Misha Brusilovsky

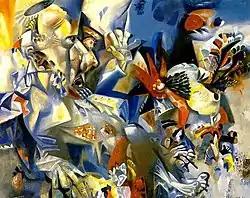
""The Denial of St. Peter"". Canvas, oil. 86х105. 1982.

In Sverdlovsk, Misha Brusilovsky began teaching drawing in , and he also began working with the Central Ural Publishing House as an artist-illustrator. He met , Herman Metelev, Andrei Antonov, Anatoly Kalashnikov and other Sverdlovsk artists, and he also met the artist Gennady Mosin with whom he had been friendly back in the Repin Institute. He worked with Mosin on mounted pictures. He also took orders for monumental pieces.